List of Long Island Rail Road stations

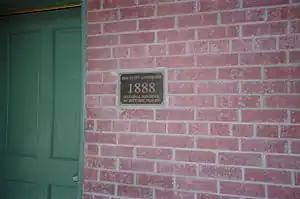
The NRHP plaque for the Sea Cliff station house.

Five LIRR stations are listed on the National Register of Historic Places: , , , and . The and stations are contributing properties to NRHP districts. Other stations that are not on the list are often cherished by local communities and treated as landmarks, such as , , , and . , , and are other stations on the Oyster Bay Branch that are historic. Efforts to save the original station house in 2004 were unsuccessful when the structure was found to be too unstable, while the demolition of 's in 1965 brought public outcry throughout the Hamptons as well as among local railfans that has lasted for decades.